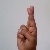
The image shows a hand gesture representing the letter 'R' in Indian Sign Language.